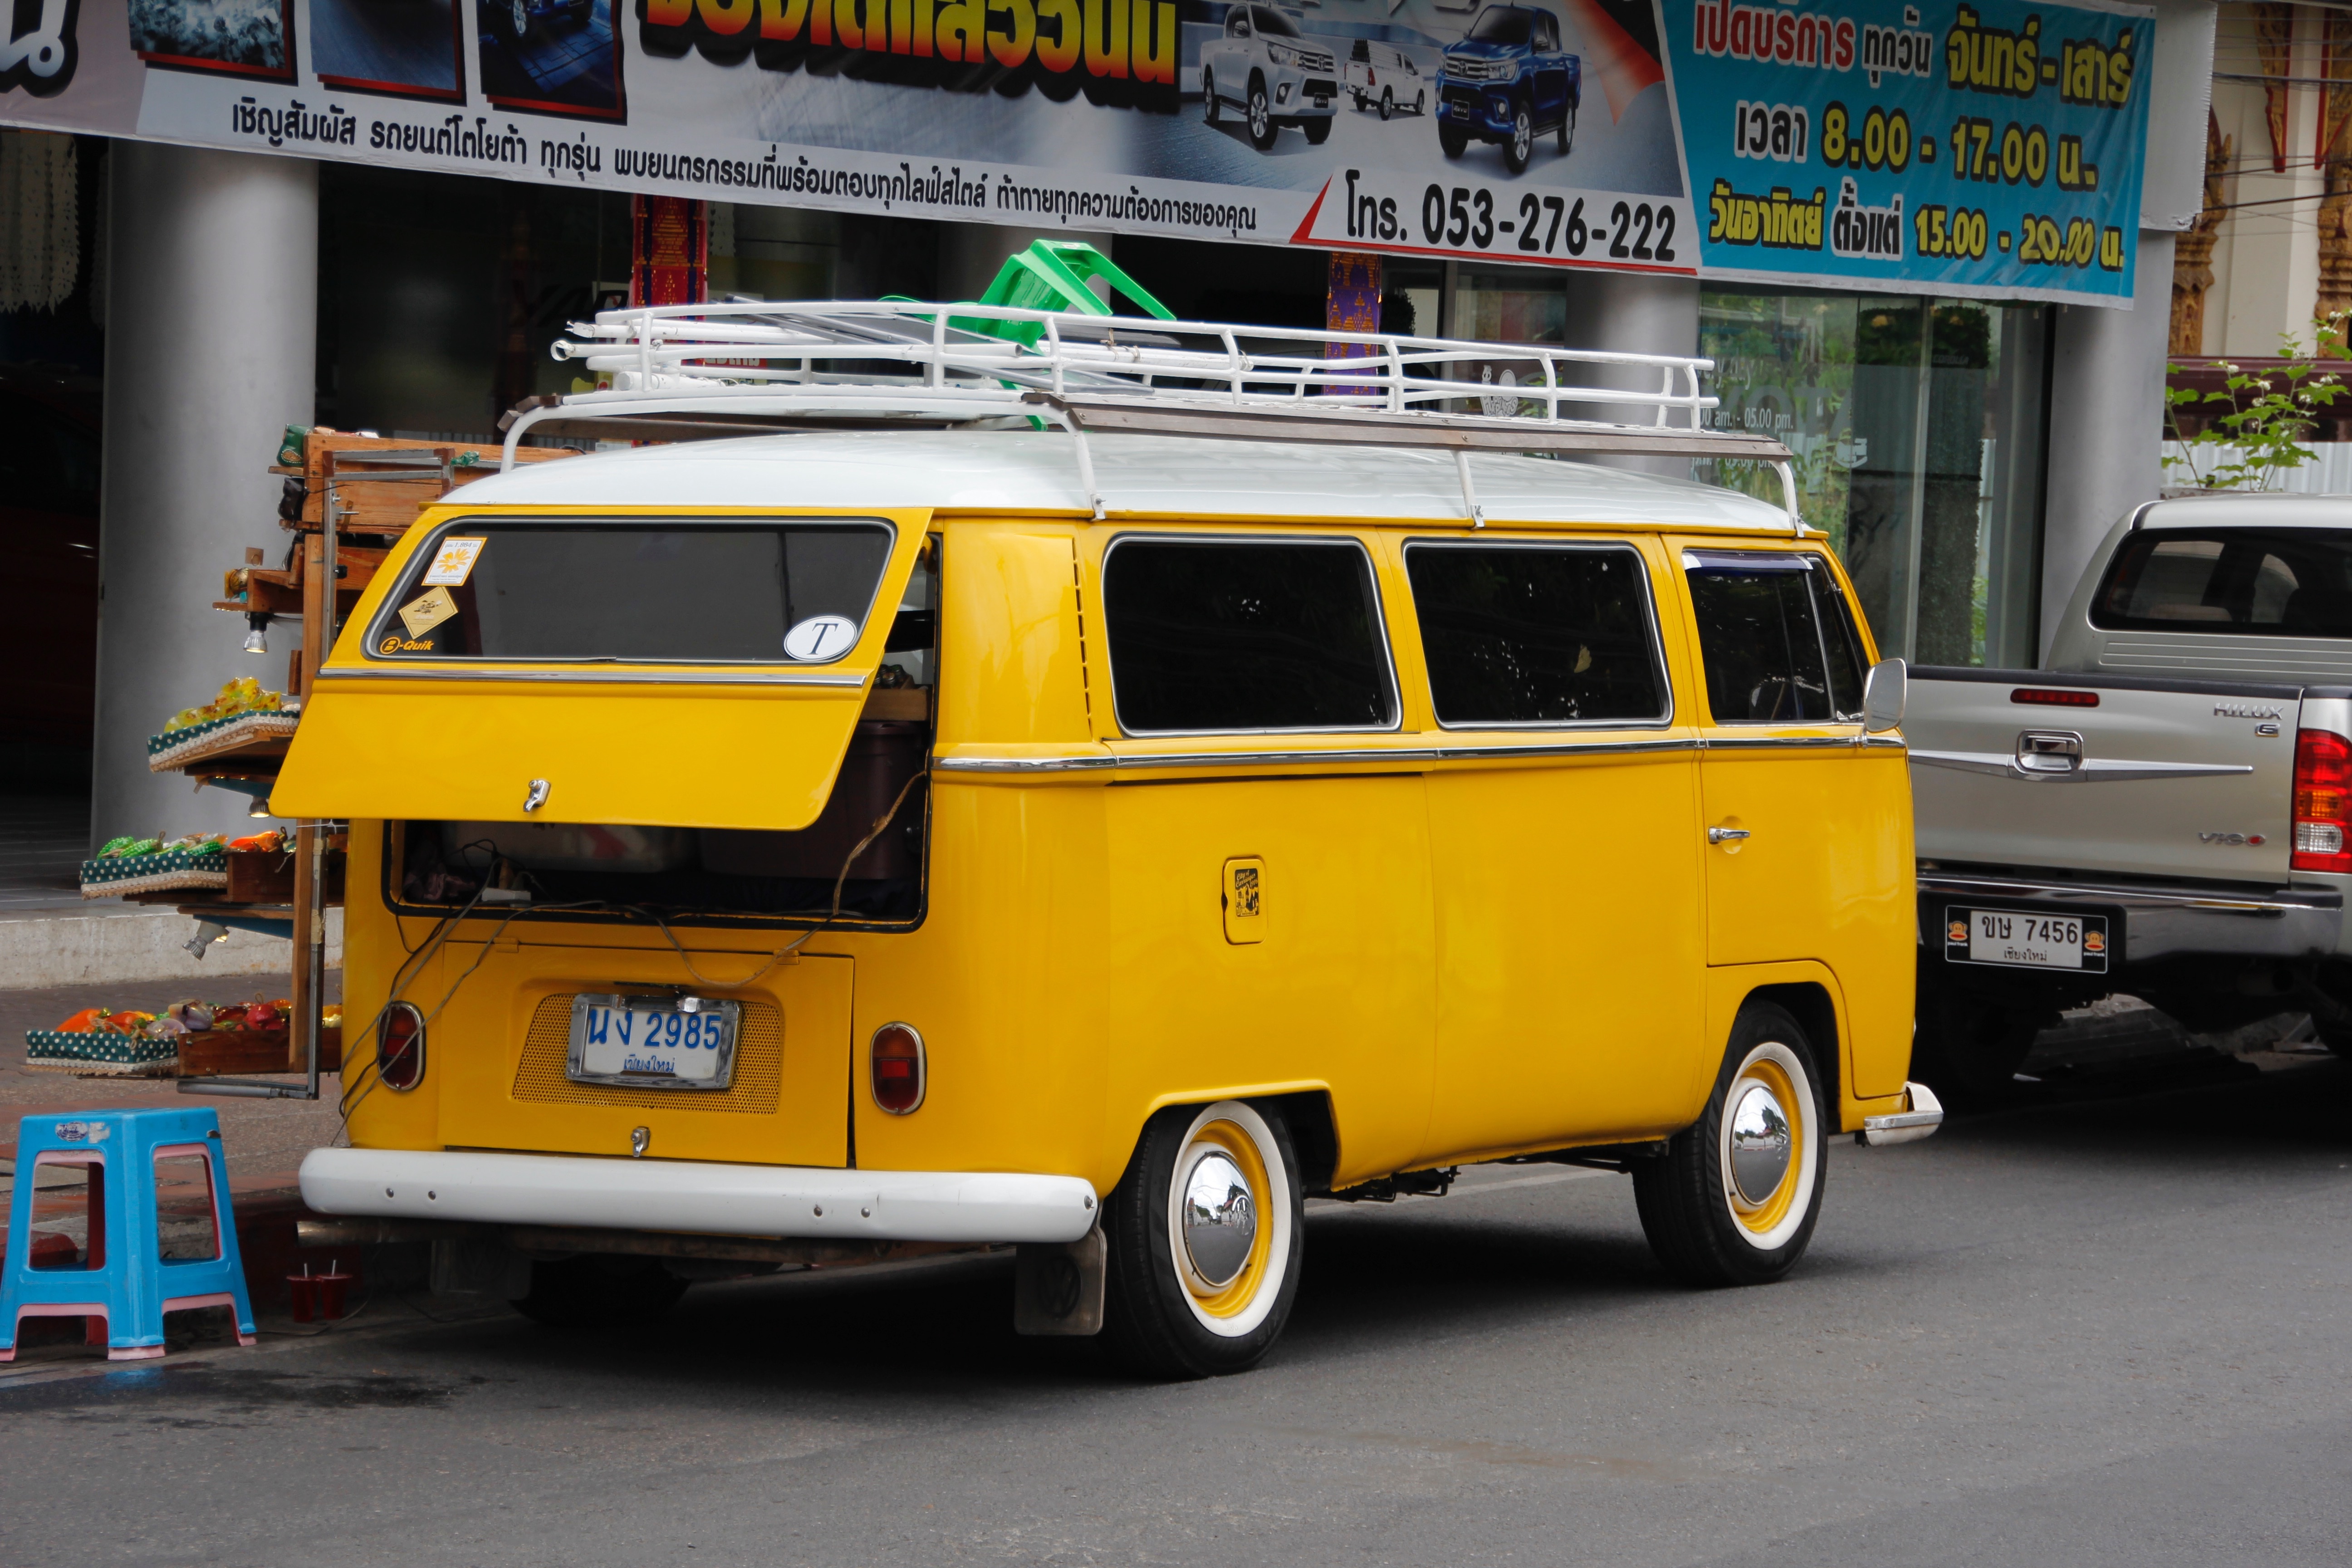
car, vw, volkswagen, van, taxi, transport, vehicle, auto, yellow, vw bus, motor vehicle, bus, oldtimer, classic, bulli, minibus, t2, cult, t1, antique car, vw bulli, land vehicle, mode of transport, volkswagen type 2, automobile make